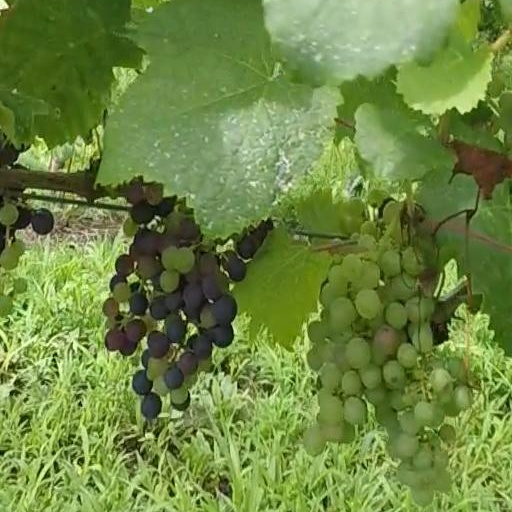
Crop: grape